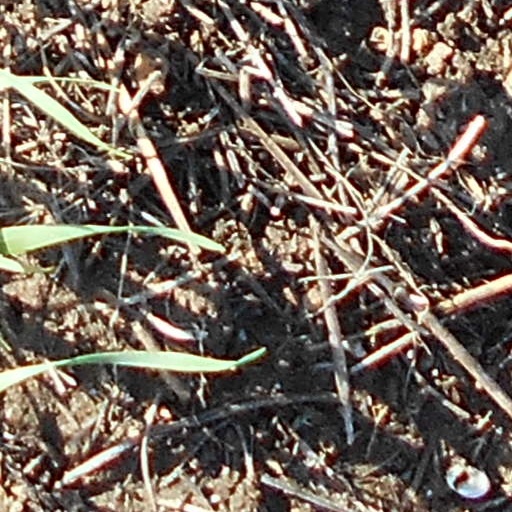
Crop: wheat